William Heard Kilpatrick

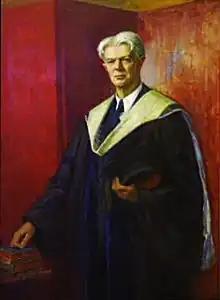
William Heard Kilpatrick

William Heard Kilpatrick (November 20, 1871 – February 13, 1965) was an American pedagogue and a pupil, a colleague and a successor of John Dewey. Kilpatrick was a major figure in the progressive education movement of the early 20th century.